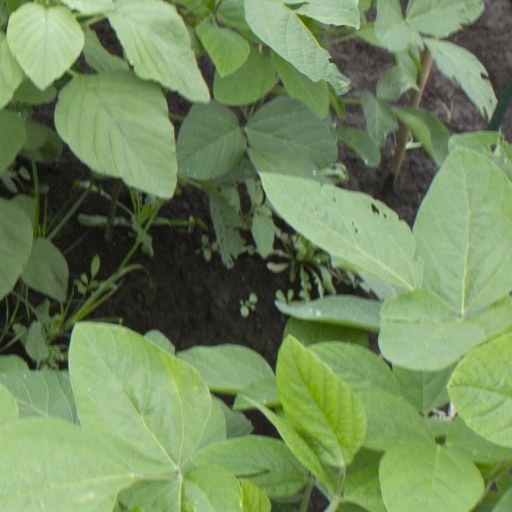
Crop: soybean